Muscovite War of Succession

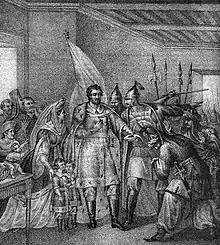
The Muscovite boyars pledge their support to the dethroned Vasily II

Vasily died in 1425 and left several children. Allegedly, he appointed his oldest son Vasily Vasilyevich, as the next Grand Prince (known as Vasily II). Yury challenged this appointment, arguing that he should have received the crown because of the provisions written in Donskoy's will. In 1425, Yuri and Vasily agreed to present their succession dispute to khan of the Golden Horde, but this led to nothing.